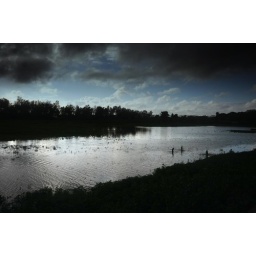
Two boys fishing in a lake in Mandu.